USS Bang

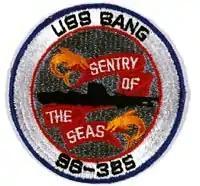
Patch from USS "Bang"

On 1 February 1951, "Bang" was recommissioned at the U.S. Naval Submarine Base, New London, Lieutenant Commander Eugene A. Hemley in command, but spent only 15 months on active duty with the Atlantic Fleet before being decommissioned again on 15 May 1952 for conversion and modernization. Following work at the Portsmouth Naval Shipyard, "Bang" was recommissioned as a GUPPY IIA submarine, the first of her type to serve the U.S. Navy, on 4 October 1952. Although her outward appearance remained the same, "Bang"s internal arrangements were improved and incorporated impressive advances in ordnance and electronic gear. Her hull was streamlined and additional power added to the engineering plant to provide increased submerged speed.